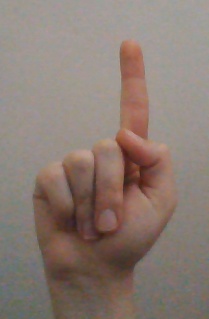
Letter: bb